John Charles Molteno

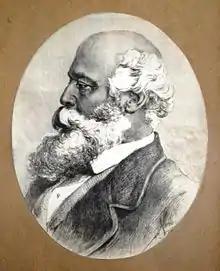
John Charles Molteno – 1860s

He was appointed prime minister in 1872, and in turn appointed the young John X. Merriman as his commissioner of public works (Merriman himself was later to become the 8th prime minister of the Cape and in that capacity continued many of Molteno's policies).